Ich bin ein Berliner

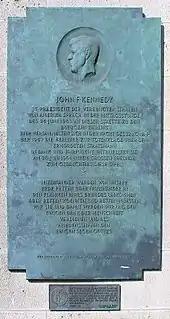
Plaque commemorating Kennedy's speech next to the front entrance of Rathaus Schöneberg

While the immediate response from the West German population was positive, the Soviet authorities were less pleased with the combative "Lasst sie nach Berlin kommen". Only two weeks before, in his American University speech (formally titled "A Strategy of Peace"), Kennedy had spoken in a more conciliatory tone, speaking of "improving relations with the Soviet Union": in response to Kennedy's Berlin speech, Nikita Khrushchev, days later, remarked that "one would think that the speeches were made by two different presidents."